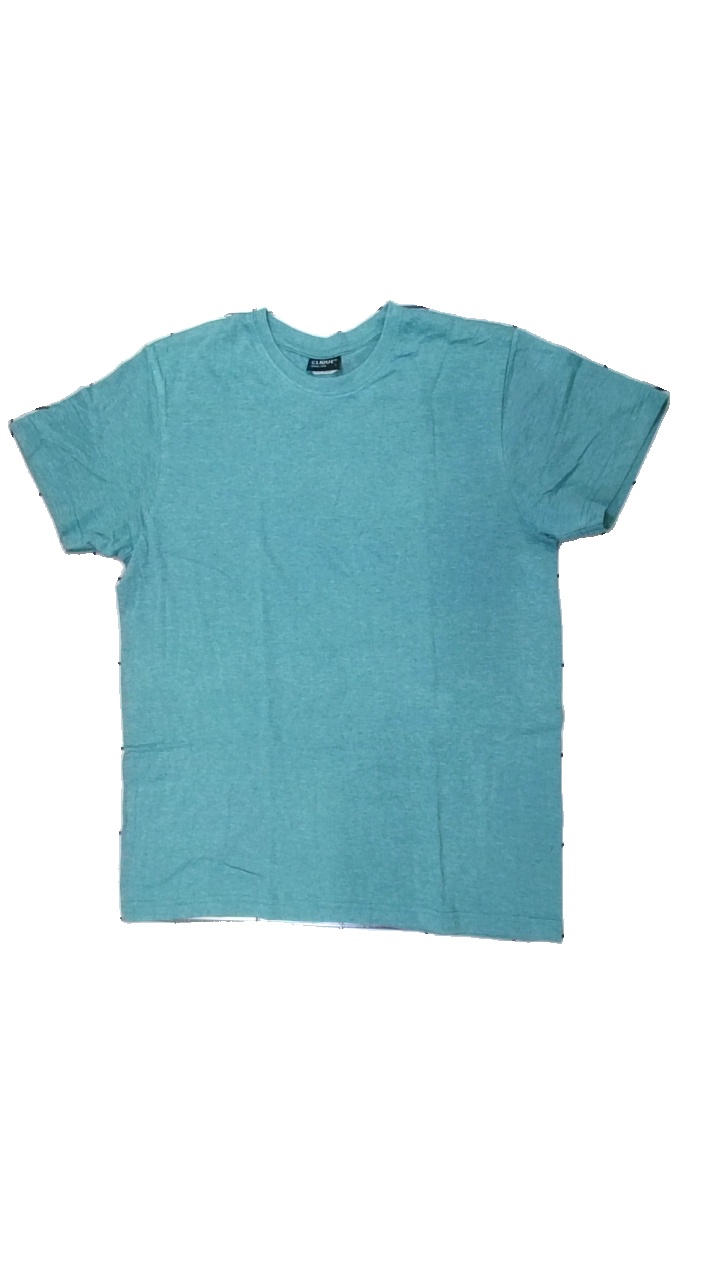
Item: T-shirt (Men)
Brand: Clique
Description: t-shirt
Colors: Green
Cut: C-collar
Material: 75% polyester 25% bomull
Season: All
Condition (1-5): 5
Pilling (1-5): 5
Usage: Reuse
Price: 50-100